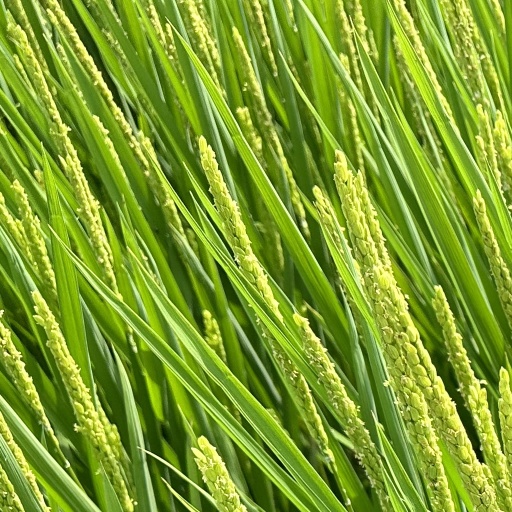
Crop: rice